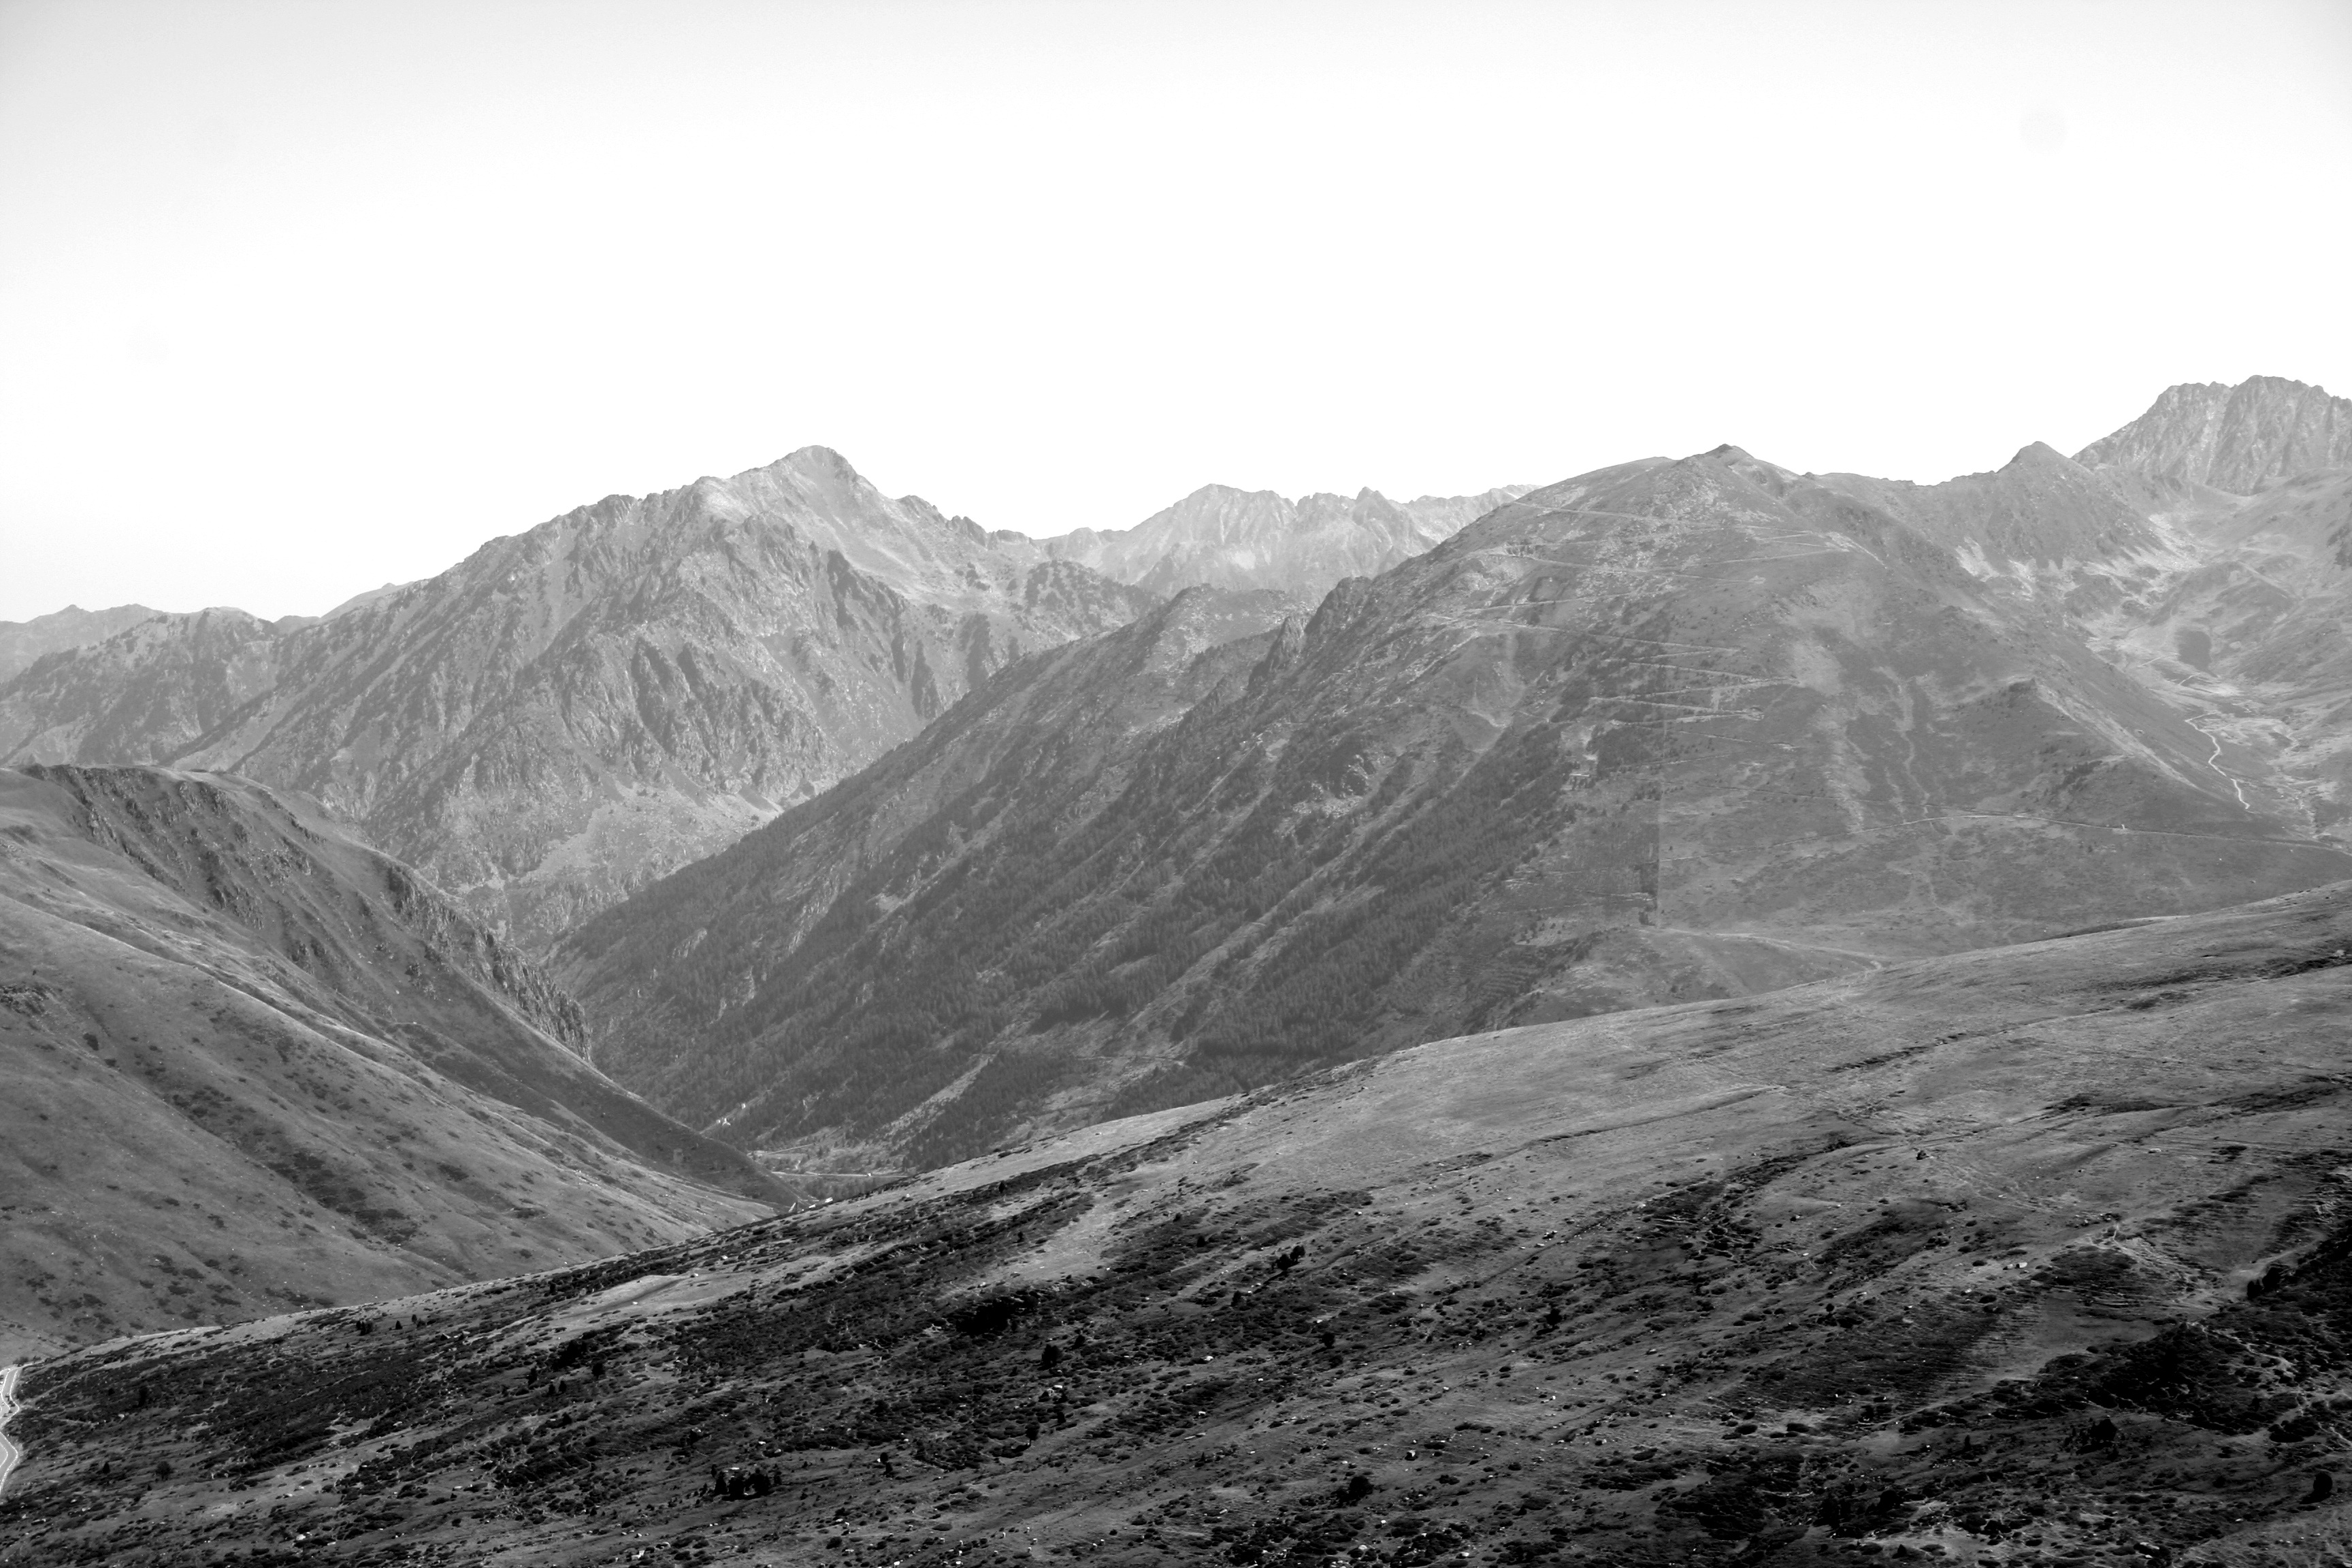
landscape, tree, nature, outdoor, mountain, black and white, hiking, photography, countryside, hill, peak, valley, mountain range, panorama, range, environment, scenic, natural, scenery, alpine, monochrome, ridge, summit, mountains, plateau, fell, loch, highlands, landform, mountain pass, monochrome photography, geographical feature, mountainous landforms, geological phenomenon